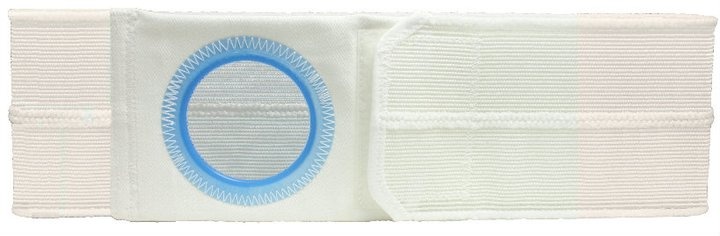
Nu-Hope 6603C-P Flat Panel Regular Ostomy Support Belt Elastic 6", XLarge, 3-1/4" Left Side Opening, Prolapse Overbelt (This Product Is Final Sale And Is Not Returnable)
The original hernia and ostomy support belt with a soft vinyl ring placed in a non-strech panel. Recommended for pouch support and hernia prevention. Centered opening. 4 inches in length. 1 per package. Care Instructions: Wash on delicate cycle, Use mild detergent and no bleach, Warm/Cold Water, Hang dry.
Brand: Nu-Hope
Category: Business & Industrial > Medical > Medical Equipment > Gait Belts